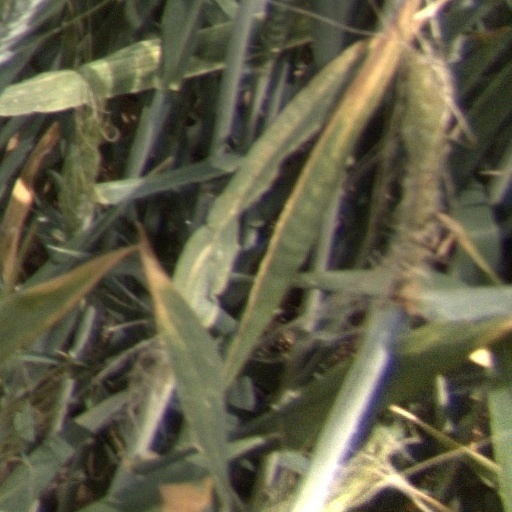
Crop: wheat